Whitburn, Tyne and Wear

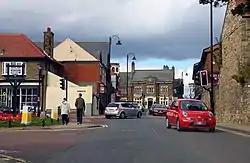

Whitburn contains shops which include convenience stores, a butchers, an ice-cream parlour, an antiques store and pubs. Historically, a recreational ground was gifted to the village in 1897. Today, Cornthwaite Park to the south of the village is Whitburn's primary recreational space. The Park, named after a local councillor, was constructed in the 1960s and was built on open land previously known as Church Fields. It contains flower beds, ornamental tree planting, a children's play area, a bowling green, and tennis courts. Whitburn Cricket Club was established in 1862 in the grounds of Whitburn Hall. The club still survives today, located on East Street to the north of Cornthwaite Park. Another local sports club, Whitburn Golf Club, is located to the east of Cleadon Hills.